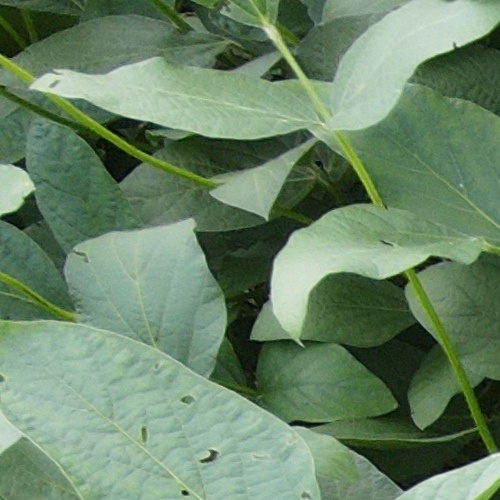
Label: Caterpillar